2010 Boston Red Sox season

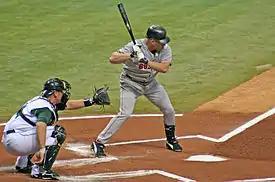
Cleanup hitter Kevin Youkilis

The Red Sox kicked off their 2010 regular season on April 4 at home against the New York Yankees. Trailing the Yankees for most of the game, the Sox began to make a comeback when Jorge Posada made two consecutive errors and Kevin Youkillis crossed home plate, pulling the Sox ahead. The final score was Red Sox 9, Yankees 7.